2017 FA Community Shield

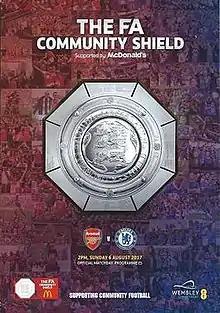
The match programme cover

The 2017 FA Community Shield (also known as The FA Community Shield supported by McDonald's for sponsorship reasons) was the 95th FA Community Shield, an annual football match played between the winners of the previous season's Premier League and FA Cup competitions. It was held at Wembley Stadium on 6 August 2017. The match was played between Chelsea, champions of the 2016–17 Premier League and Arsenal, who beat their opponents to win the 2017 FA Cup Final. Watched by a crowd of 83,325, Arsenal won the Shield 4–1 on penalties, after the match finished 1–1 after 90 minutes. The shoot-out was notable as the ABBA system was trialled for the first time in English football; the format sees teams take back-to-back penalties rather than alternating.